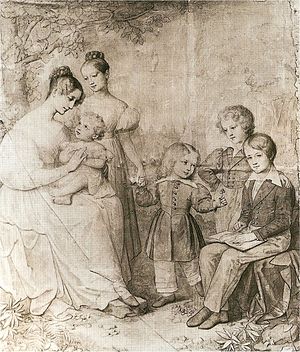
Ludvig 2. af Baden / Biografi
Ludvig med sin moder og søskende.
Storhertug Ludvig 2. af Baden var storhertug af Baden fra 1852 til han blev afsat som følge af sindssygdom i 1856.